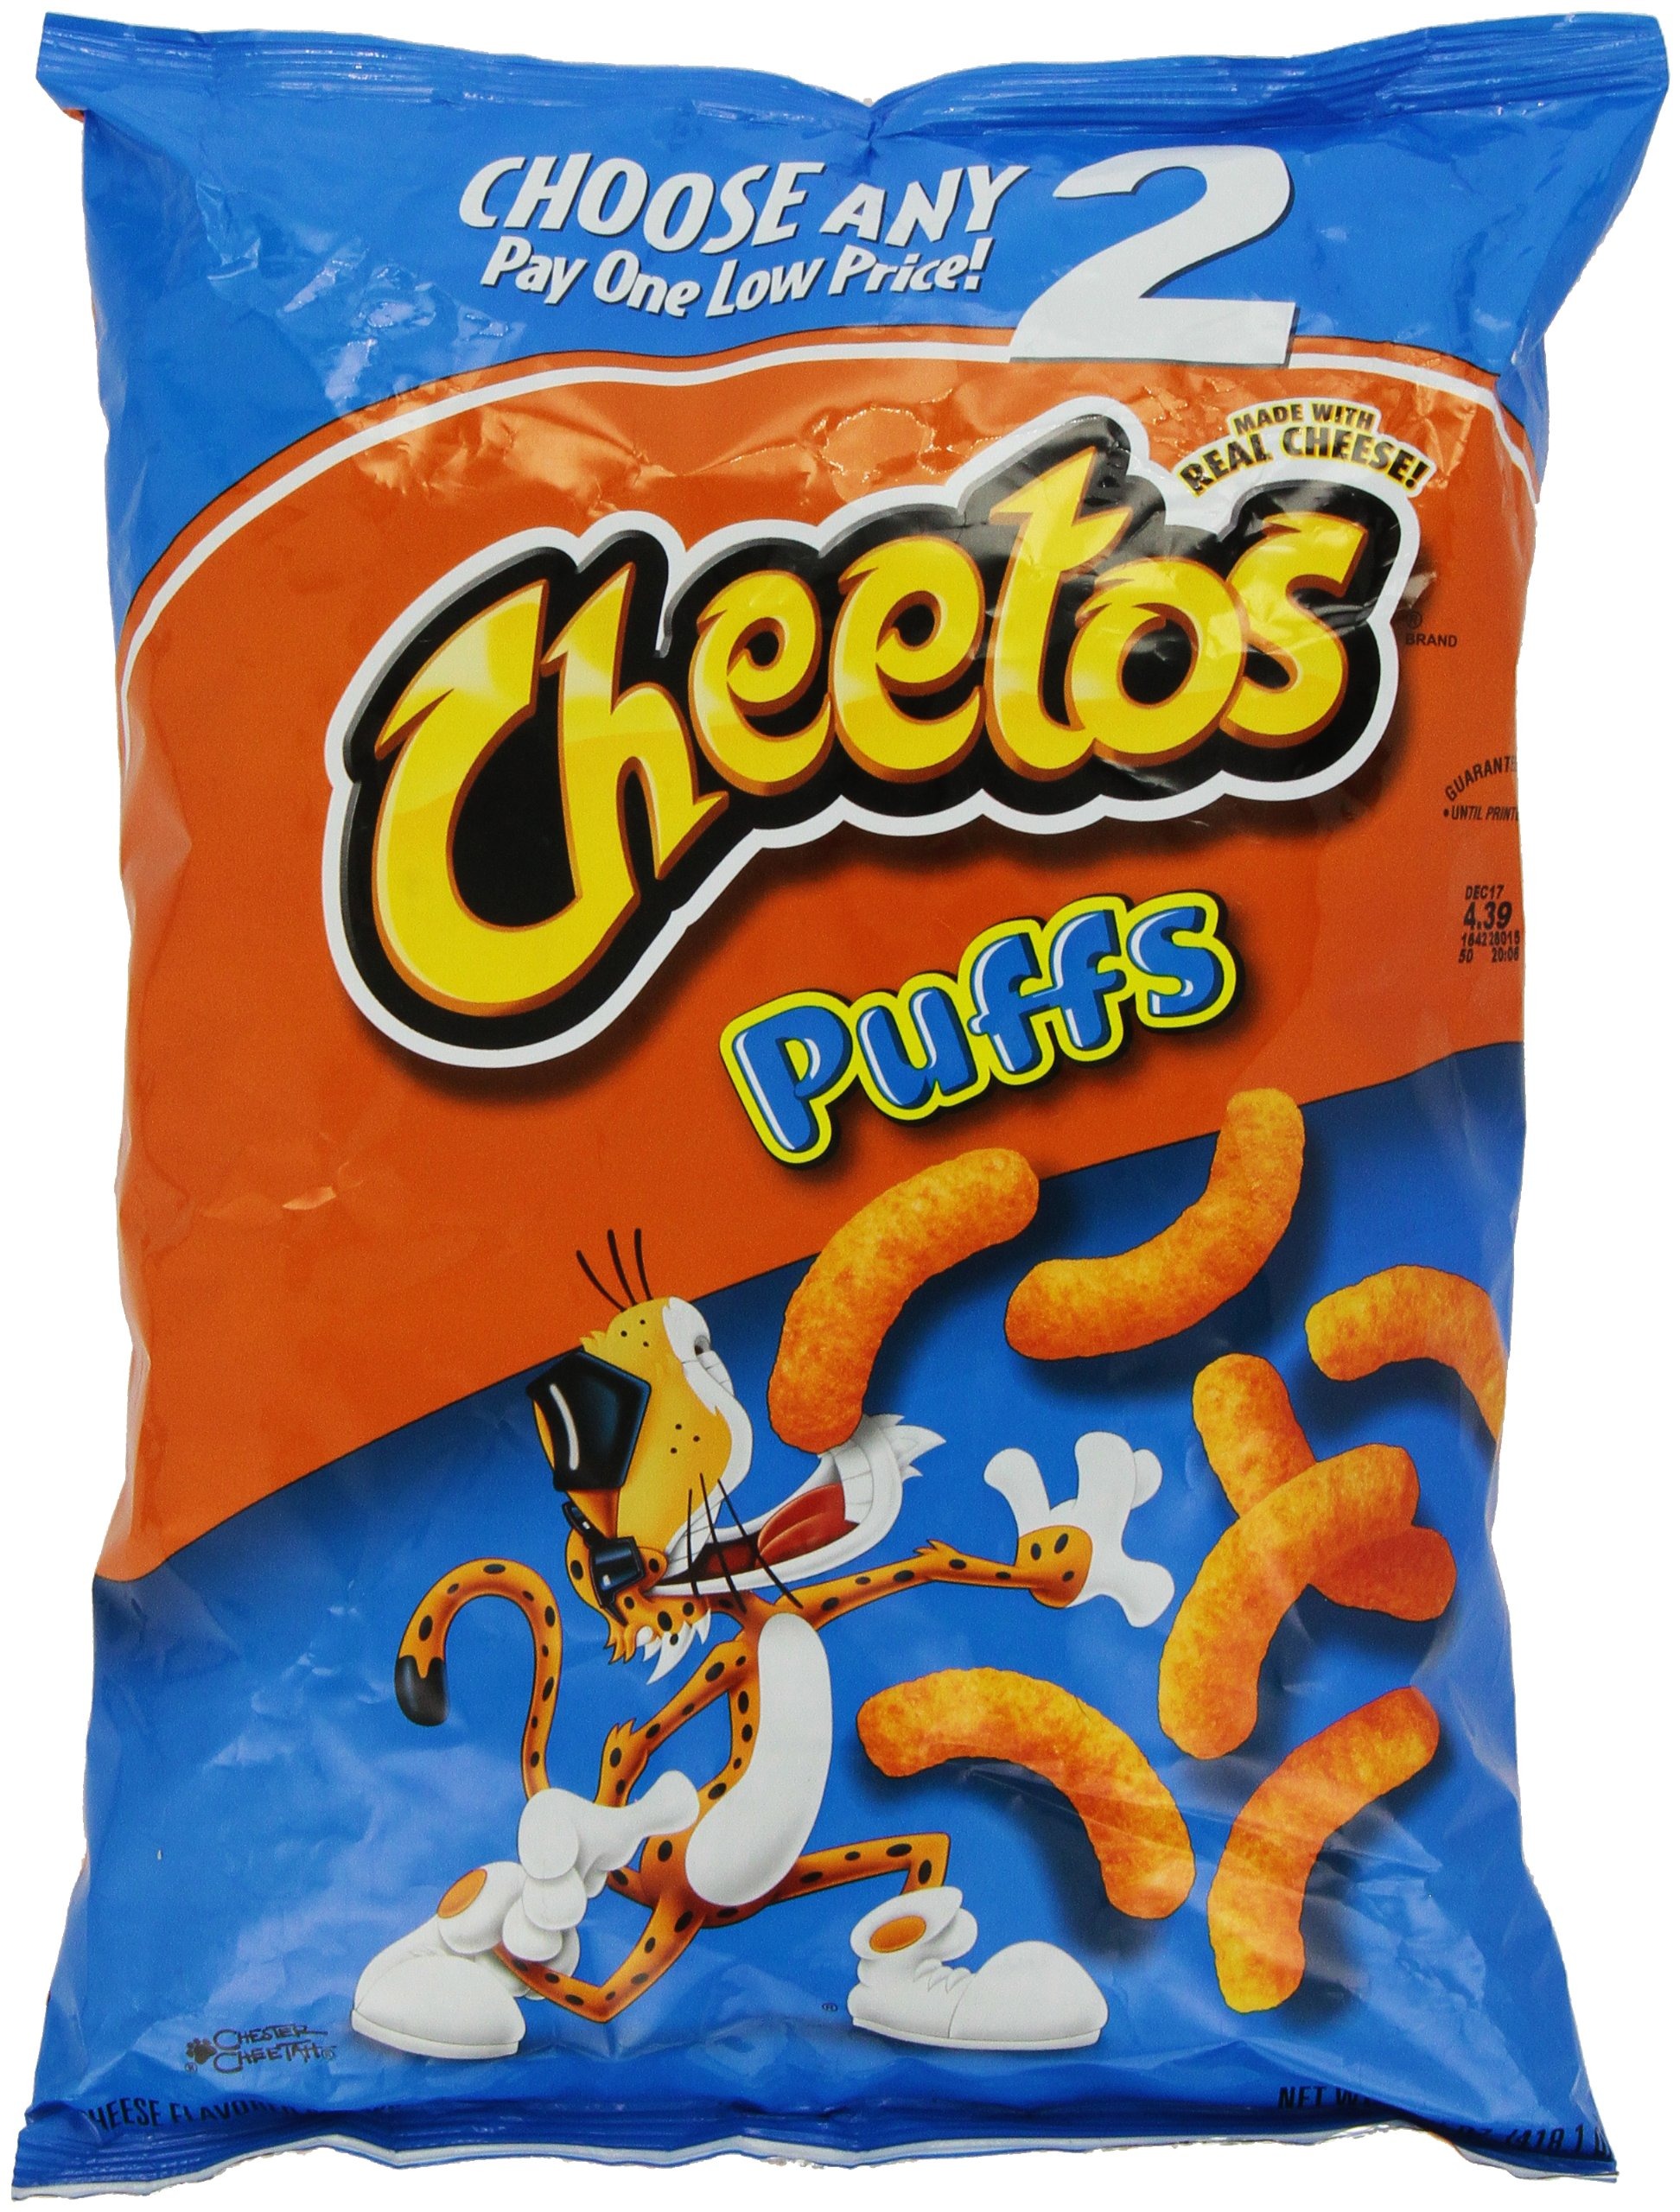
Item Name: Cheetos Flavored Snack, Puffs Cheese, 14.75 Ounce
Bullet Point: 14.75 ounce bag
Value: 14.75
Unit: Ounce

Price: 5.39